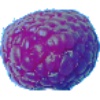
Label: Raspberry 1